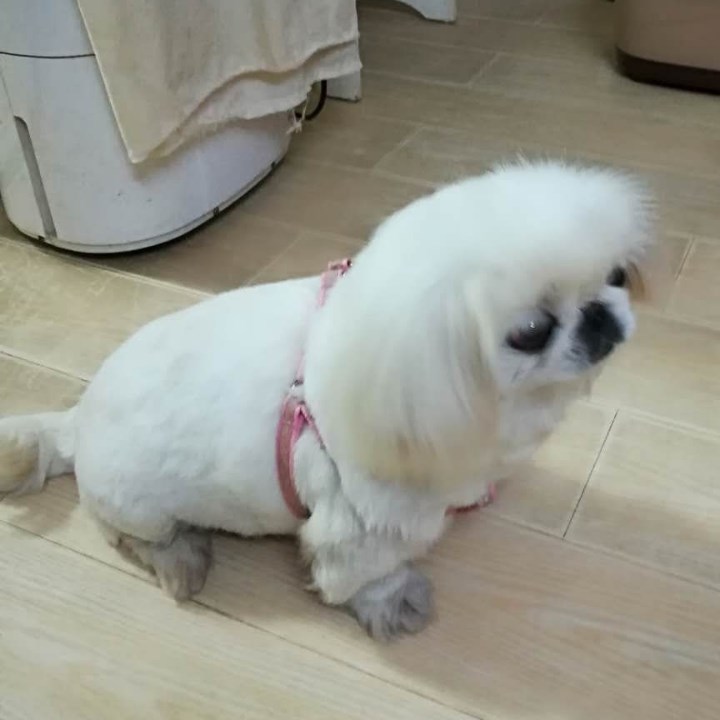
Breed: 480-n000125-Pekinese